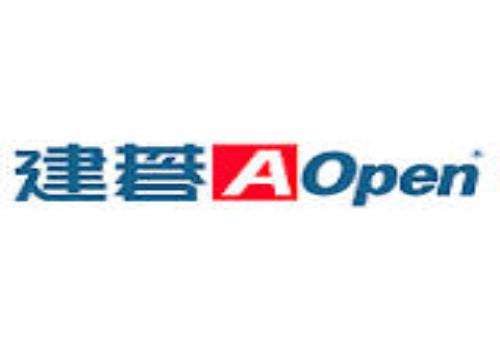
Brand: Aopen
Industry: Electronic